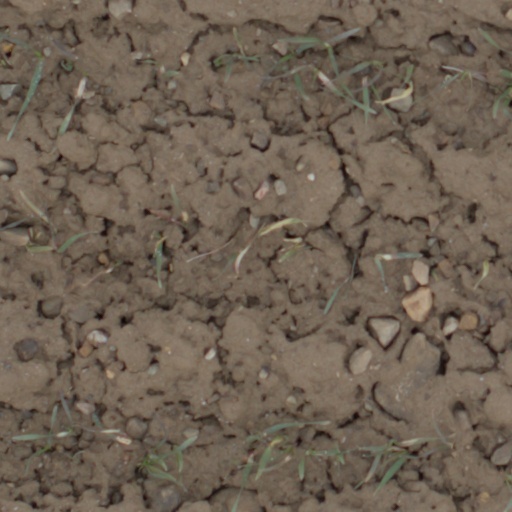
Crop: wheat